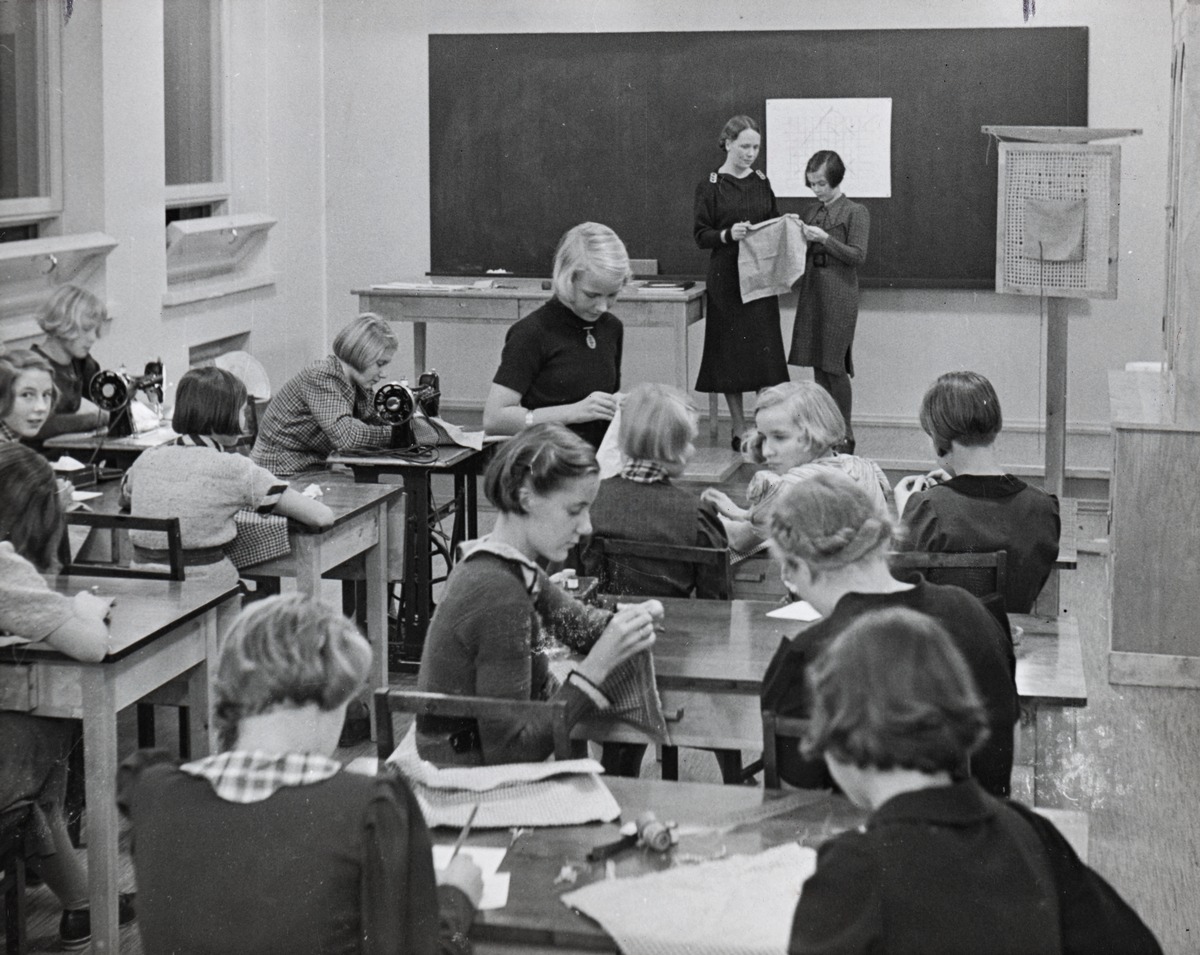
Käsityötunti
Handcrafts class
sisällön kuvaus: Oppilaita käsityötunnilla Helsingin Suomalaisessa Yhteiskoulussa vuonna 1938. content description: Students at handcraft class in Helsinki's Suomalainen Yhteiskoulu in 1938.
Kuvaaja: Valokuva Oy Kolmio, kuvaaja
Vuosi: 1938
Paikka: Suomi, Suomi, Helsinki, Suomalainen yhteiskoulu
Aiheet: lapset (ikäryhmät); koulu; opetus; koulukäsityöt; luokkahuone; children (age groups); schools (educational institutions); teaching and instruction; barn (åldersgrupper); skolor (läroanstalter); undervisning